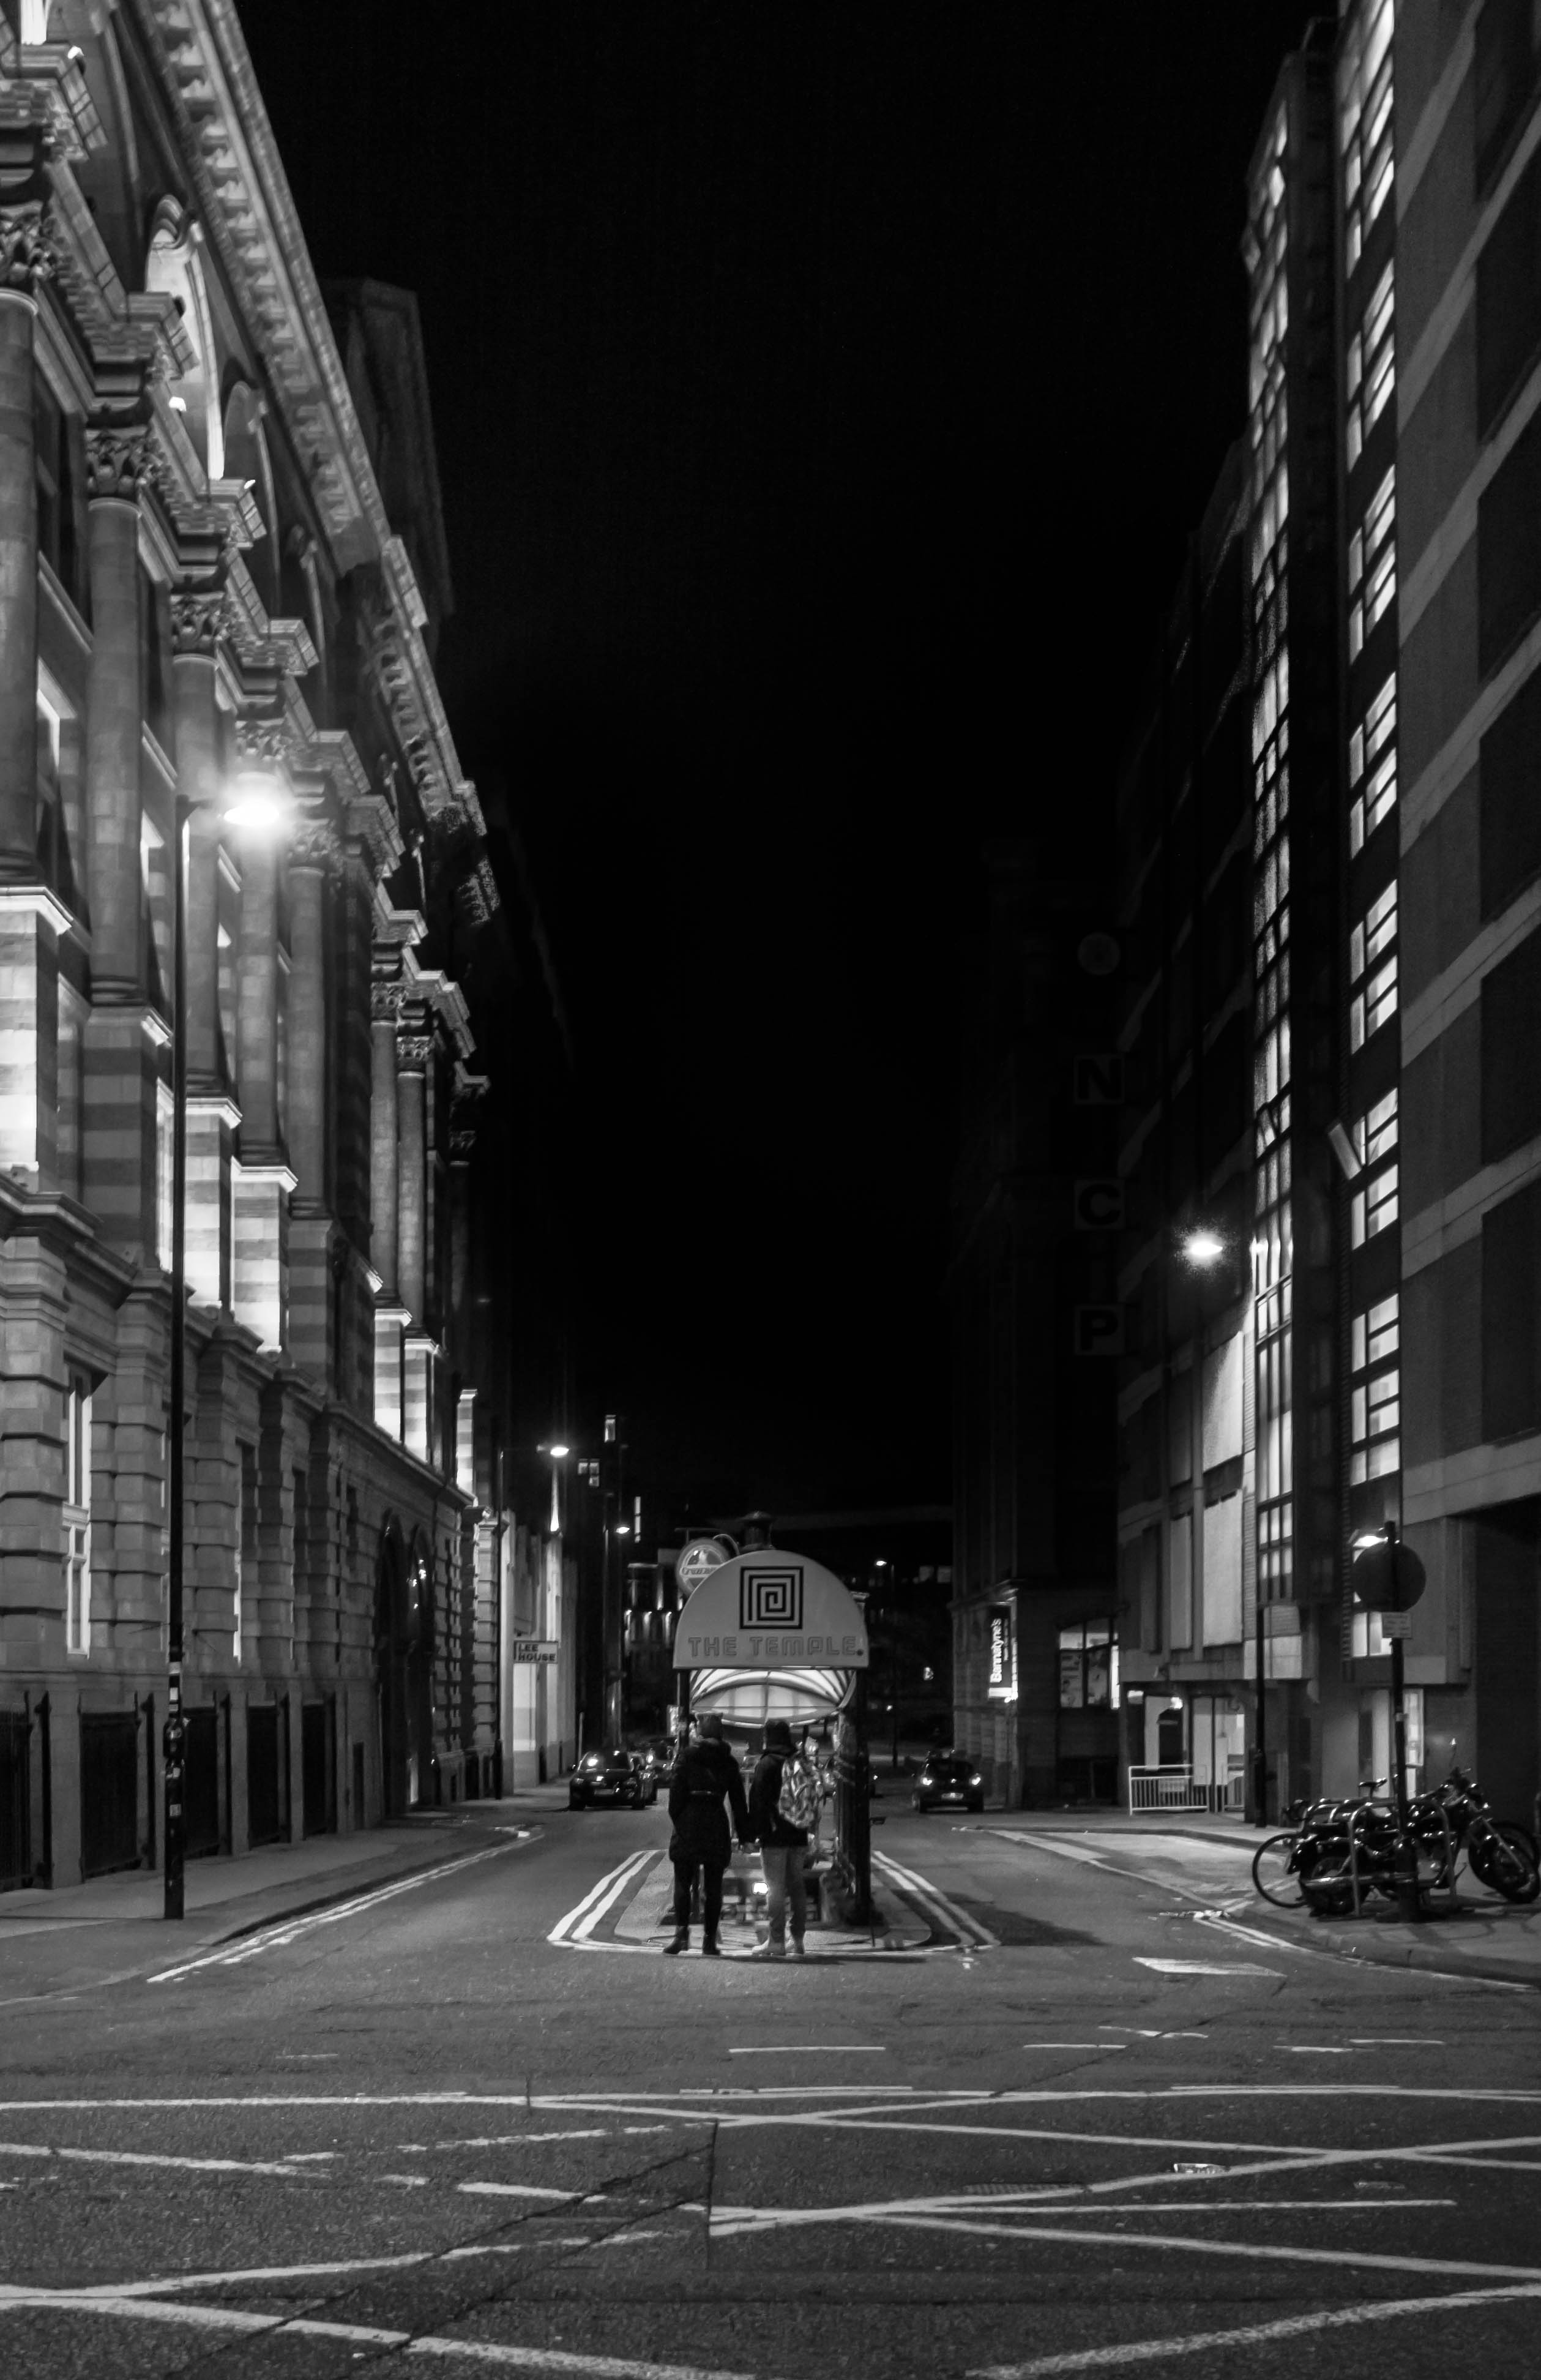
light, black and white, road, street, night, city, cityscape, downtown, dark, canon, darkness, street light, black, monochrome, lane, lighting, bw, manchester, canon40d, infrastructure, shape, metropolis, cityofmanchester, thetemple, thetemplebar, blackandwhitecity, manchesterbar, manchesterpub, manchesterthetemple, urban area, monochrome photography, human settlement, metropolitan area